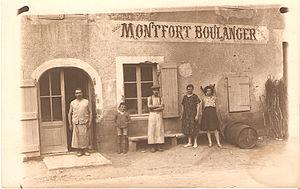
Vue de la boulangerie en 1930.